KCTV

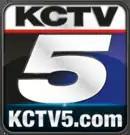
A rounded rectangle with black trim. At the top on a white band are the letters K C T V, atop an area with a white 5 dividing it into black and blue segments. Beneath is the website, K C T V 5 .com.

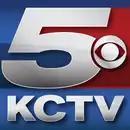
On a blue background, a box containing a silver 5 dividing it into blue and red segments. On the red segment, to the right of the 5, is the CBS eye. Beneath are the letters KCTV in a sans serif.

Meredith entered into a $26.8 million agreement to acquire the non-license assets of KSMO-TV (channel 62), then an affiliate of The WB owned by Sinclair Broadcast Group, in November 2004, immediately assuming responsibility for KSMO's advertising sales and administrative operations under a joint sales agreement and moving its staff to the KCTV facility in Fairway. It also had an option to buy the station if FCC rules so approved for a further $6.7 million. Meredith then filed to buy KSMO-TV outright in January 2005, a transaction that required a failing station waiver from the FCC as there would be fewer than eight unique owners of TV stations in the market. On the grounds that KSMO-TV's revenue and market share had steadily declined in the preceding five years, the commission granted the waiver in September 2005, approving the transaction. It created the third duopoly in Kansas City, alongside KSHB-TV with KMCI-TV and KMBC-TV with KCWE.